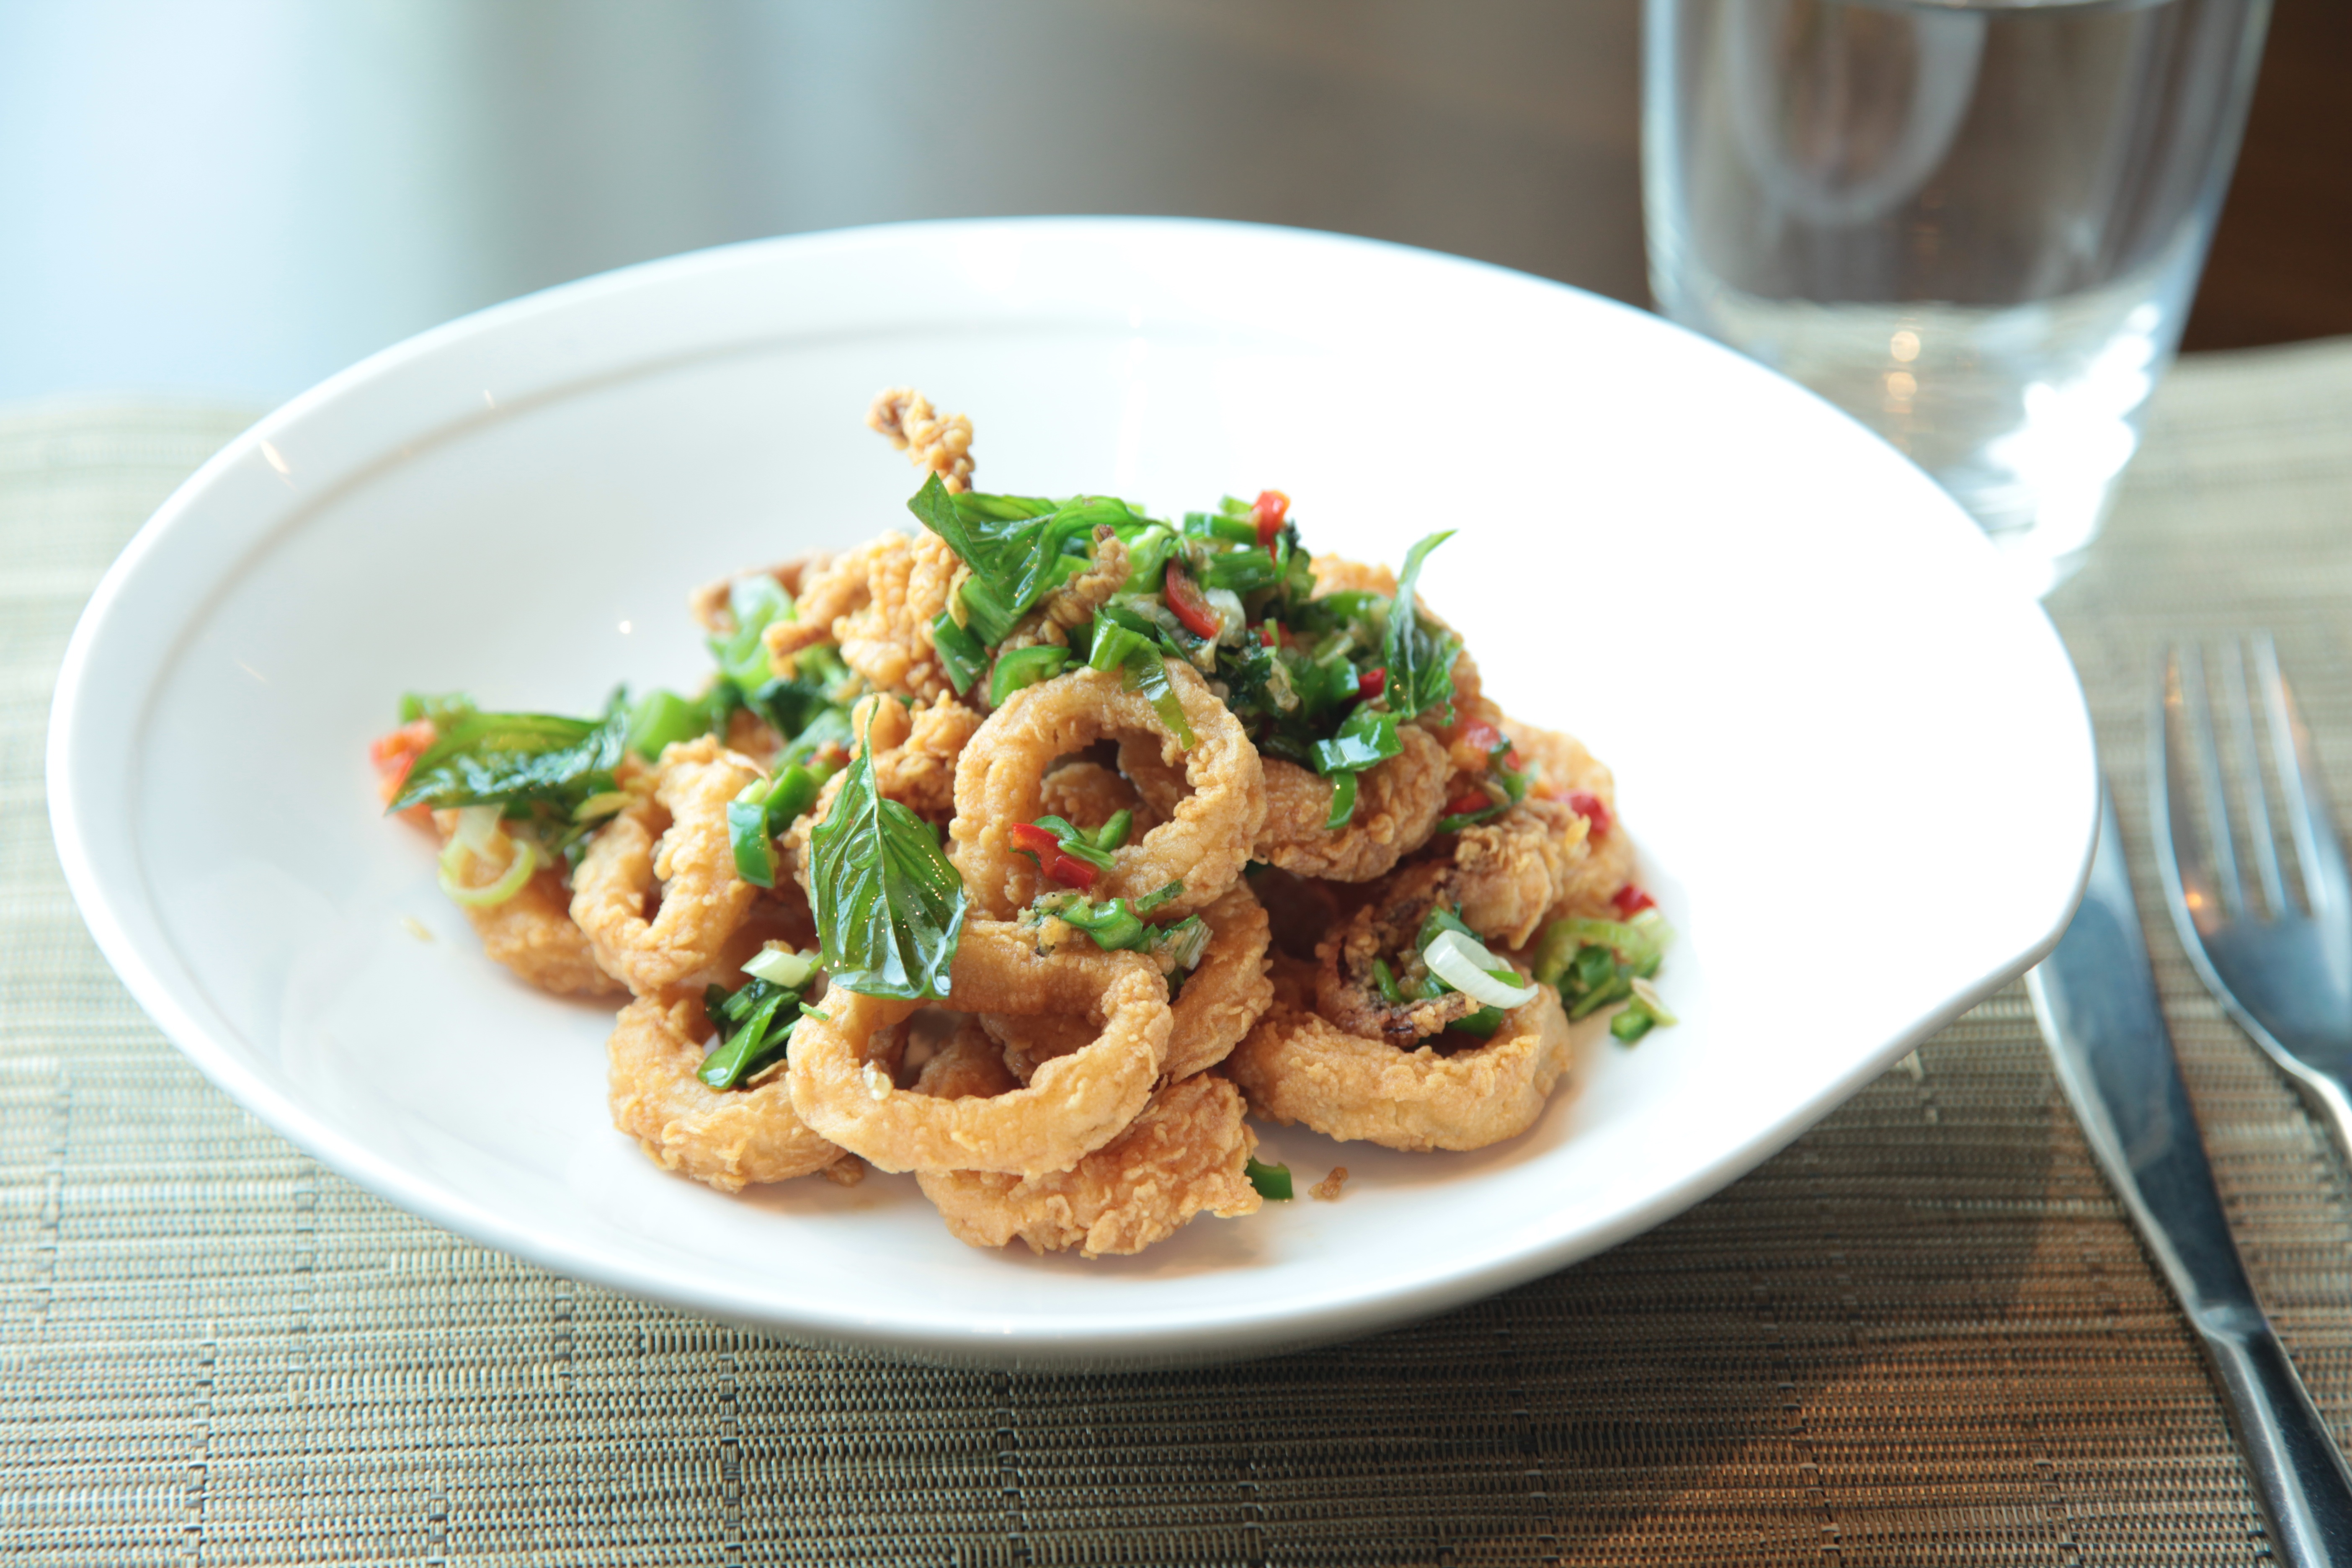
white, ring, dish, meal, food, golden, produce, vegetable, snack, meat, cuisine, fried, fast, vegetarian food, crispy, breaded, appetizer, calamari, fried food